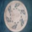
Label: plate